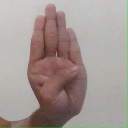
अक्षर: ब